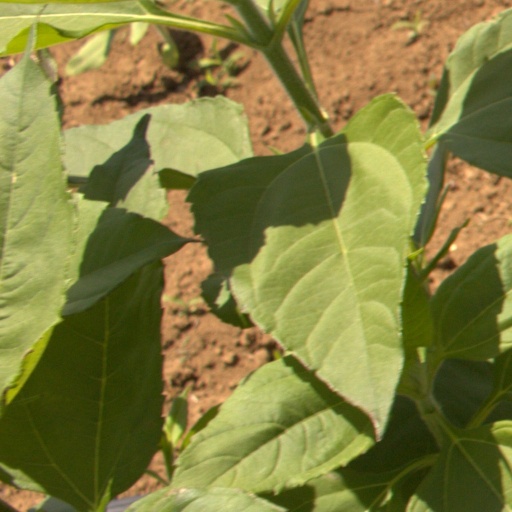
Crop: Jerusalem artichoke